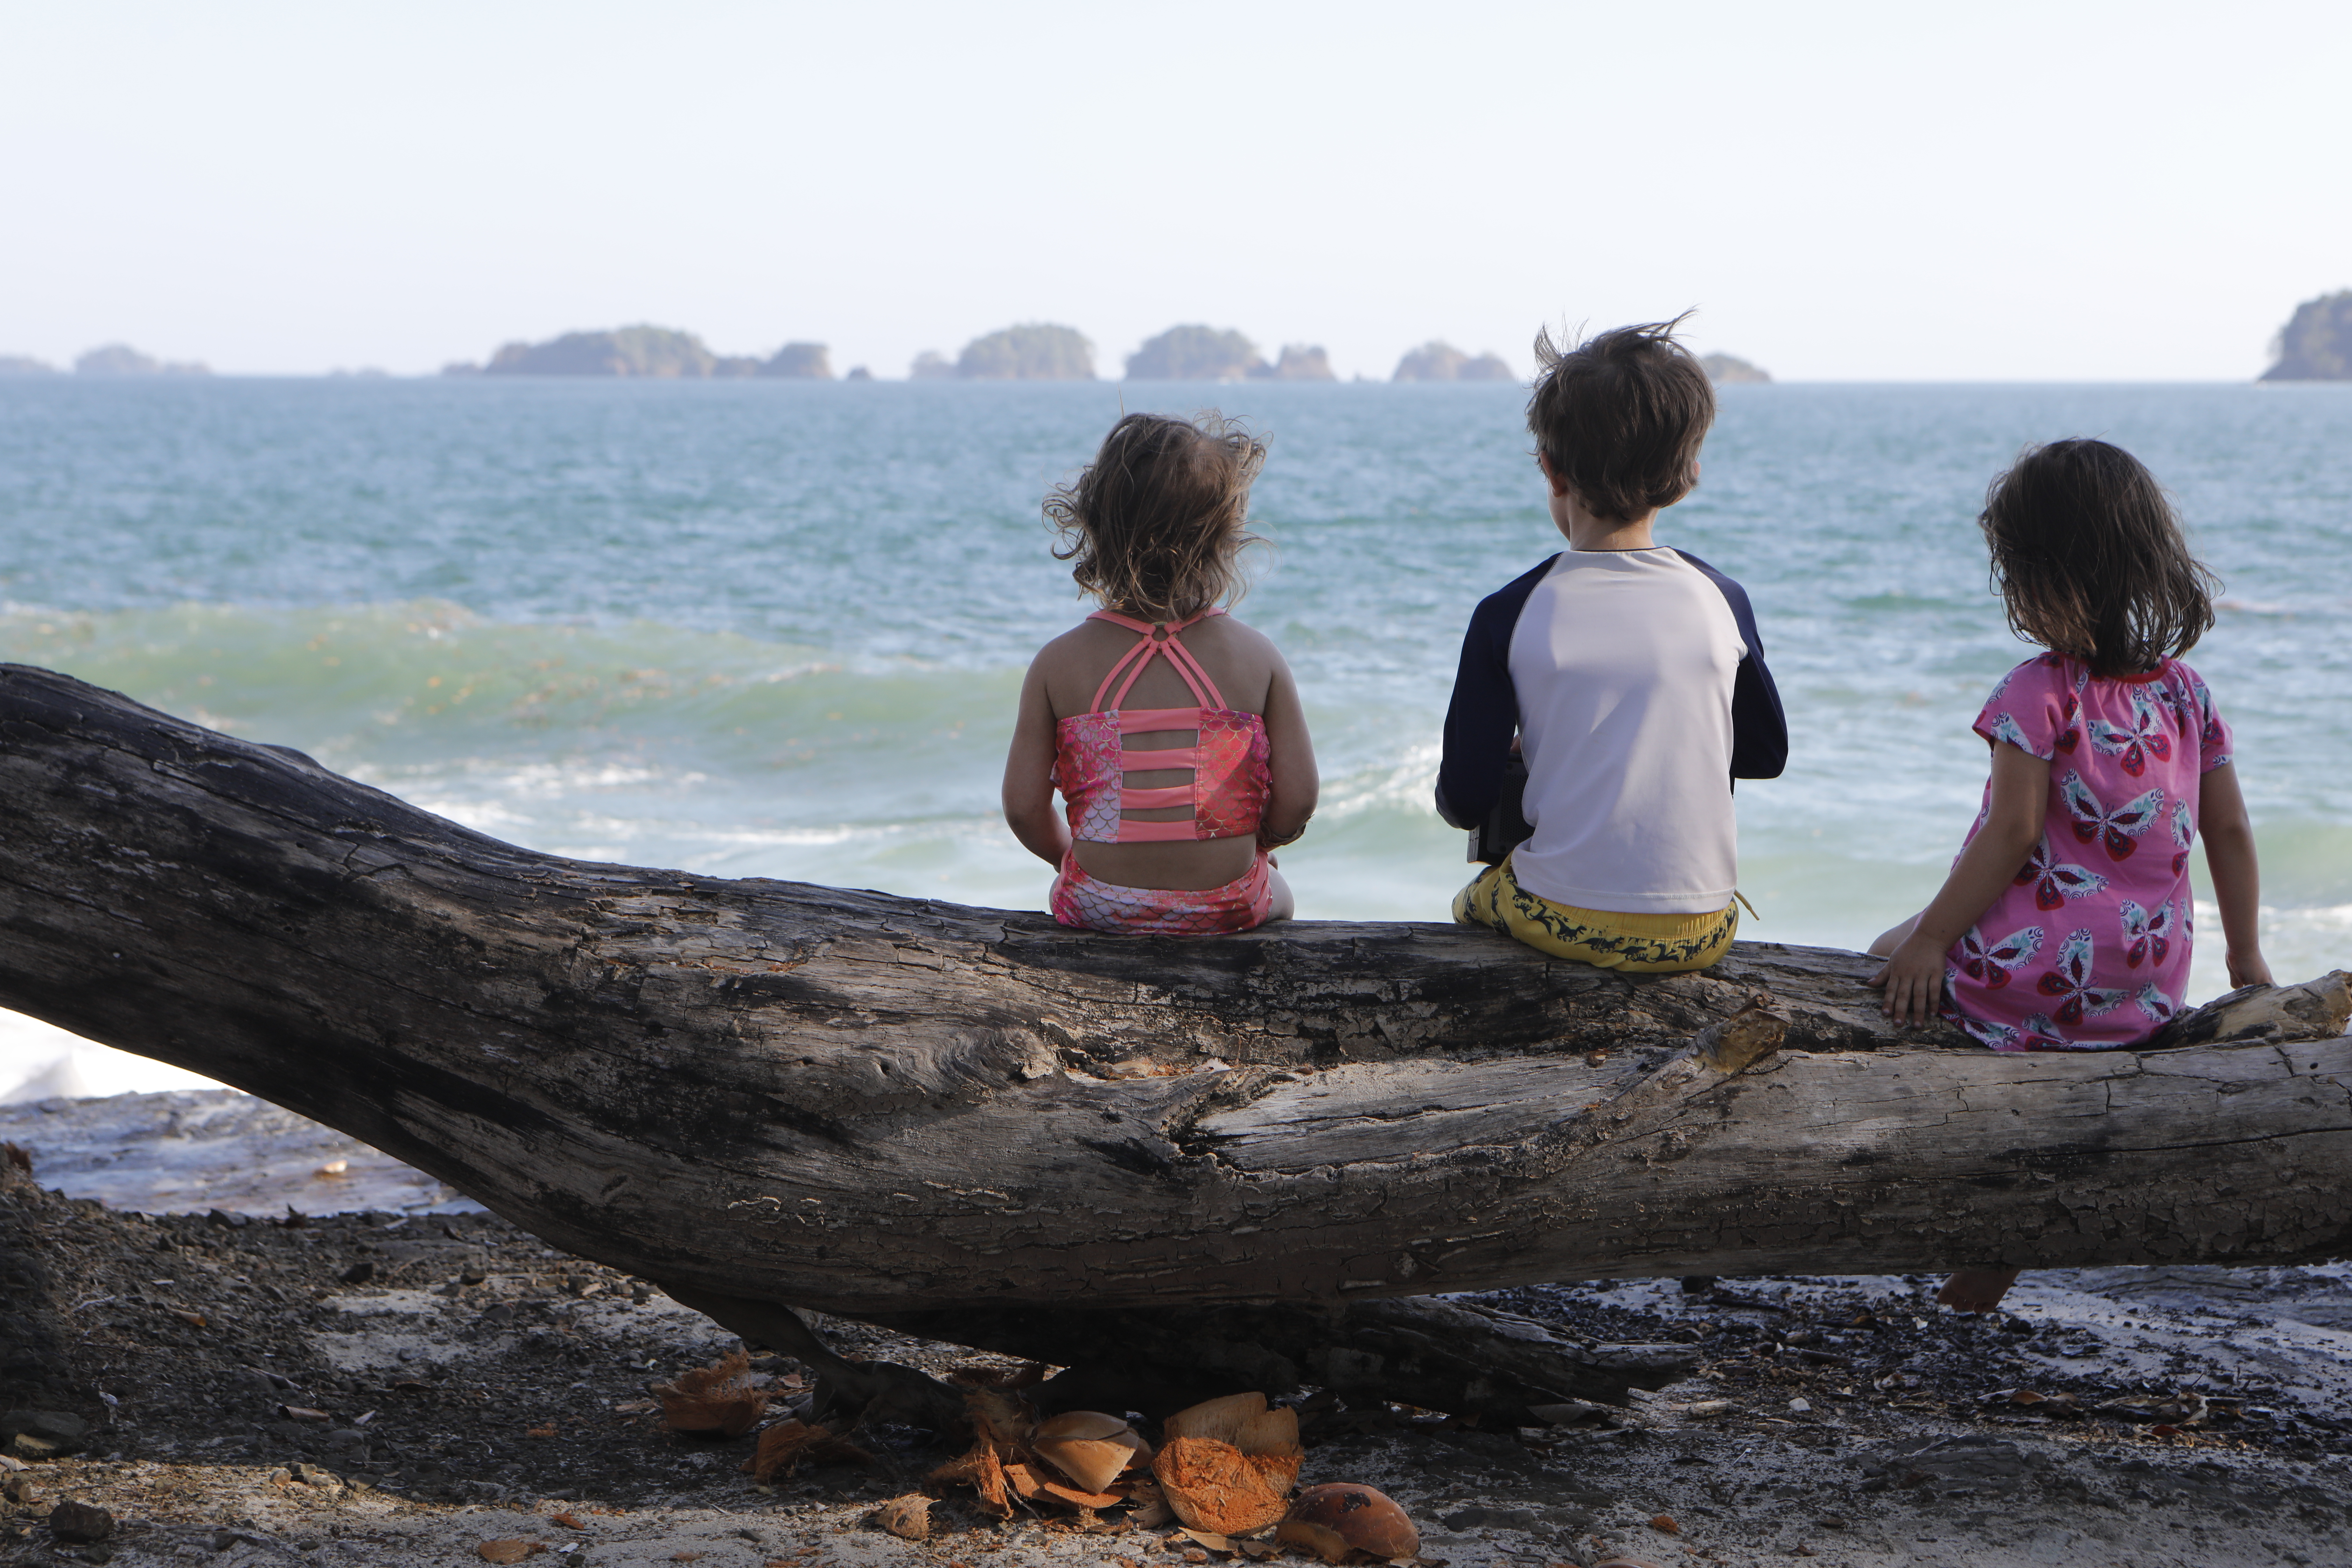
water, sky, plant, wood, tree, leisure, trunk, travel, morning, fun, People in nature, driftwood, shore, coast, horizon, beach, lake, sitting, ocean, rock, landscape, tourism, wind wave, soil, vacation, wave, sea, t shirt, recreation, child, tropics, sand